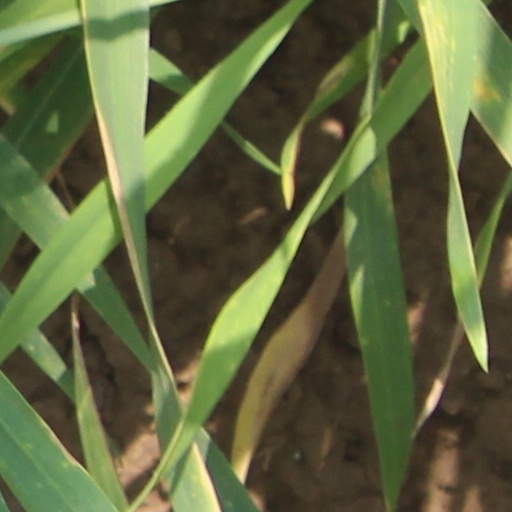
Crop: wheat